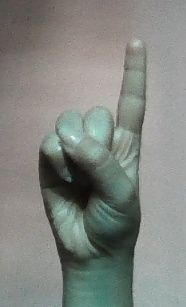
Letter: bb